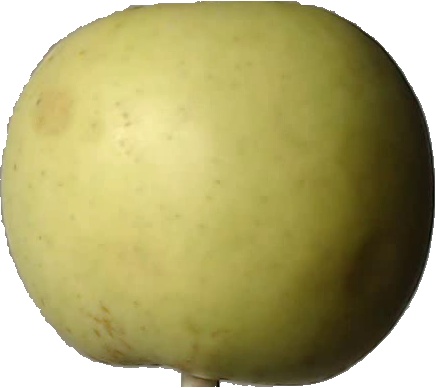
Label: apple_golden_3